Julián Elorza Aizpuru

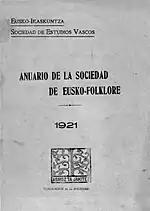
SEV early publication, 1921

Elorza has always been an advocate of Basque-Navarrese unity and he hailed Laurak Bat as the symbol of all Basques; prior to the 2. SEV Congress in Pamplona in 1920 he went to great lengths to ensure that the Navarrese and Pamplonese authorities, dominated by the Carlists and suspicious of Basque nationalism, support the project. During the 3. SEV Congress in Guernica in 1922 Elorza caused a sensation when he approached Alfonso XIII, present during the opening session, in Euskera; the lecture was rather welcome by the addressee, though because of its loyalist tone it raised many eyebrows among the Carlists. Since the early 1920s SEV started to award Premio Julián Elorza, set up for the best work on history of the Basque people.